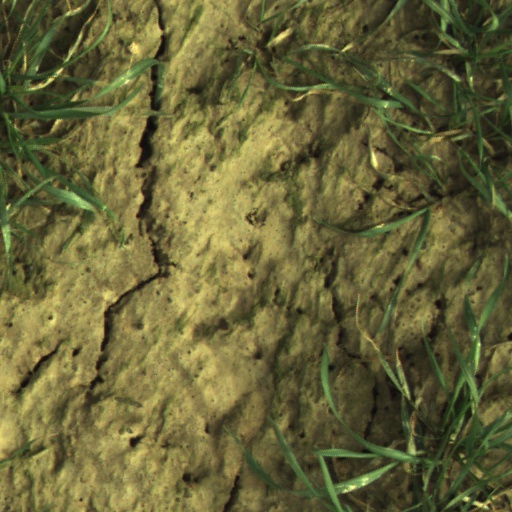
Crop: wheat